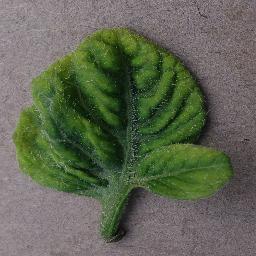
Label: Tomato___Tomato_Yellow_Leaf_Curl_Virus